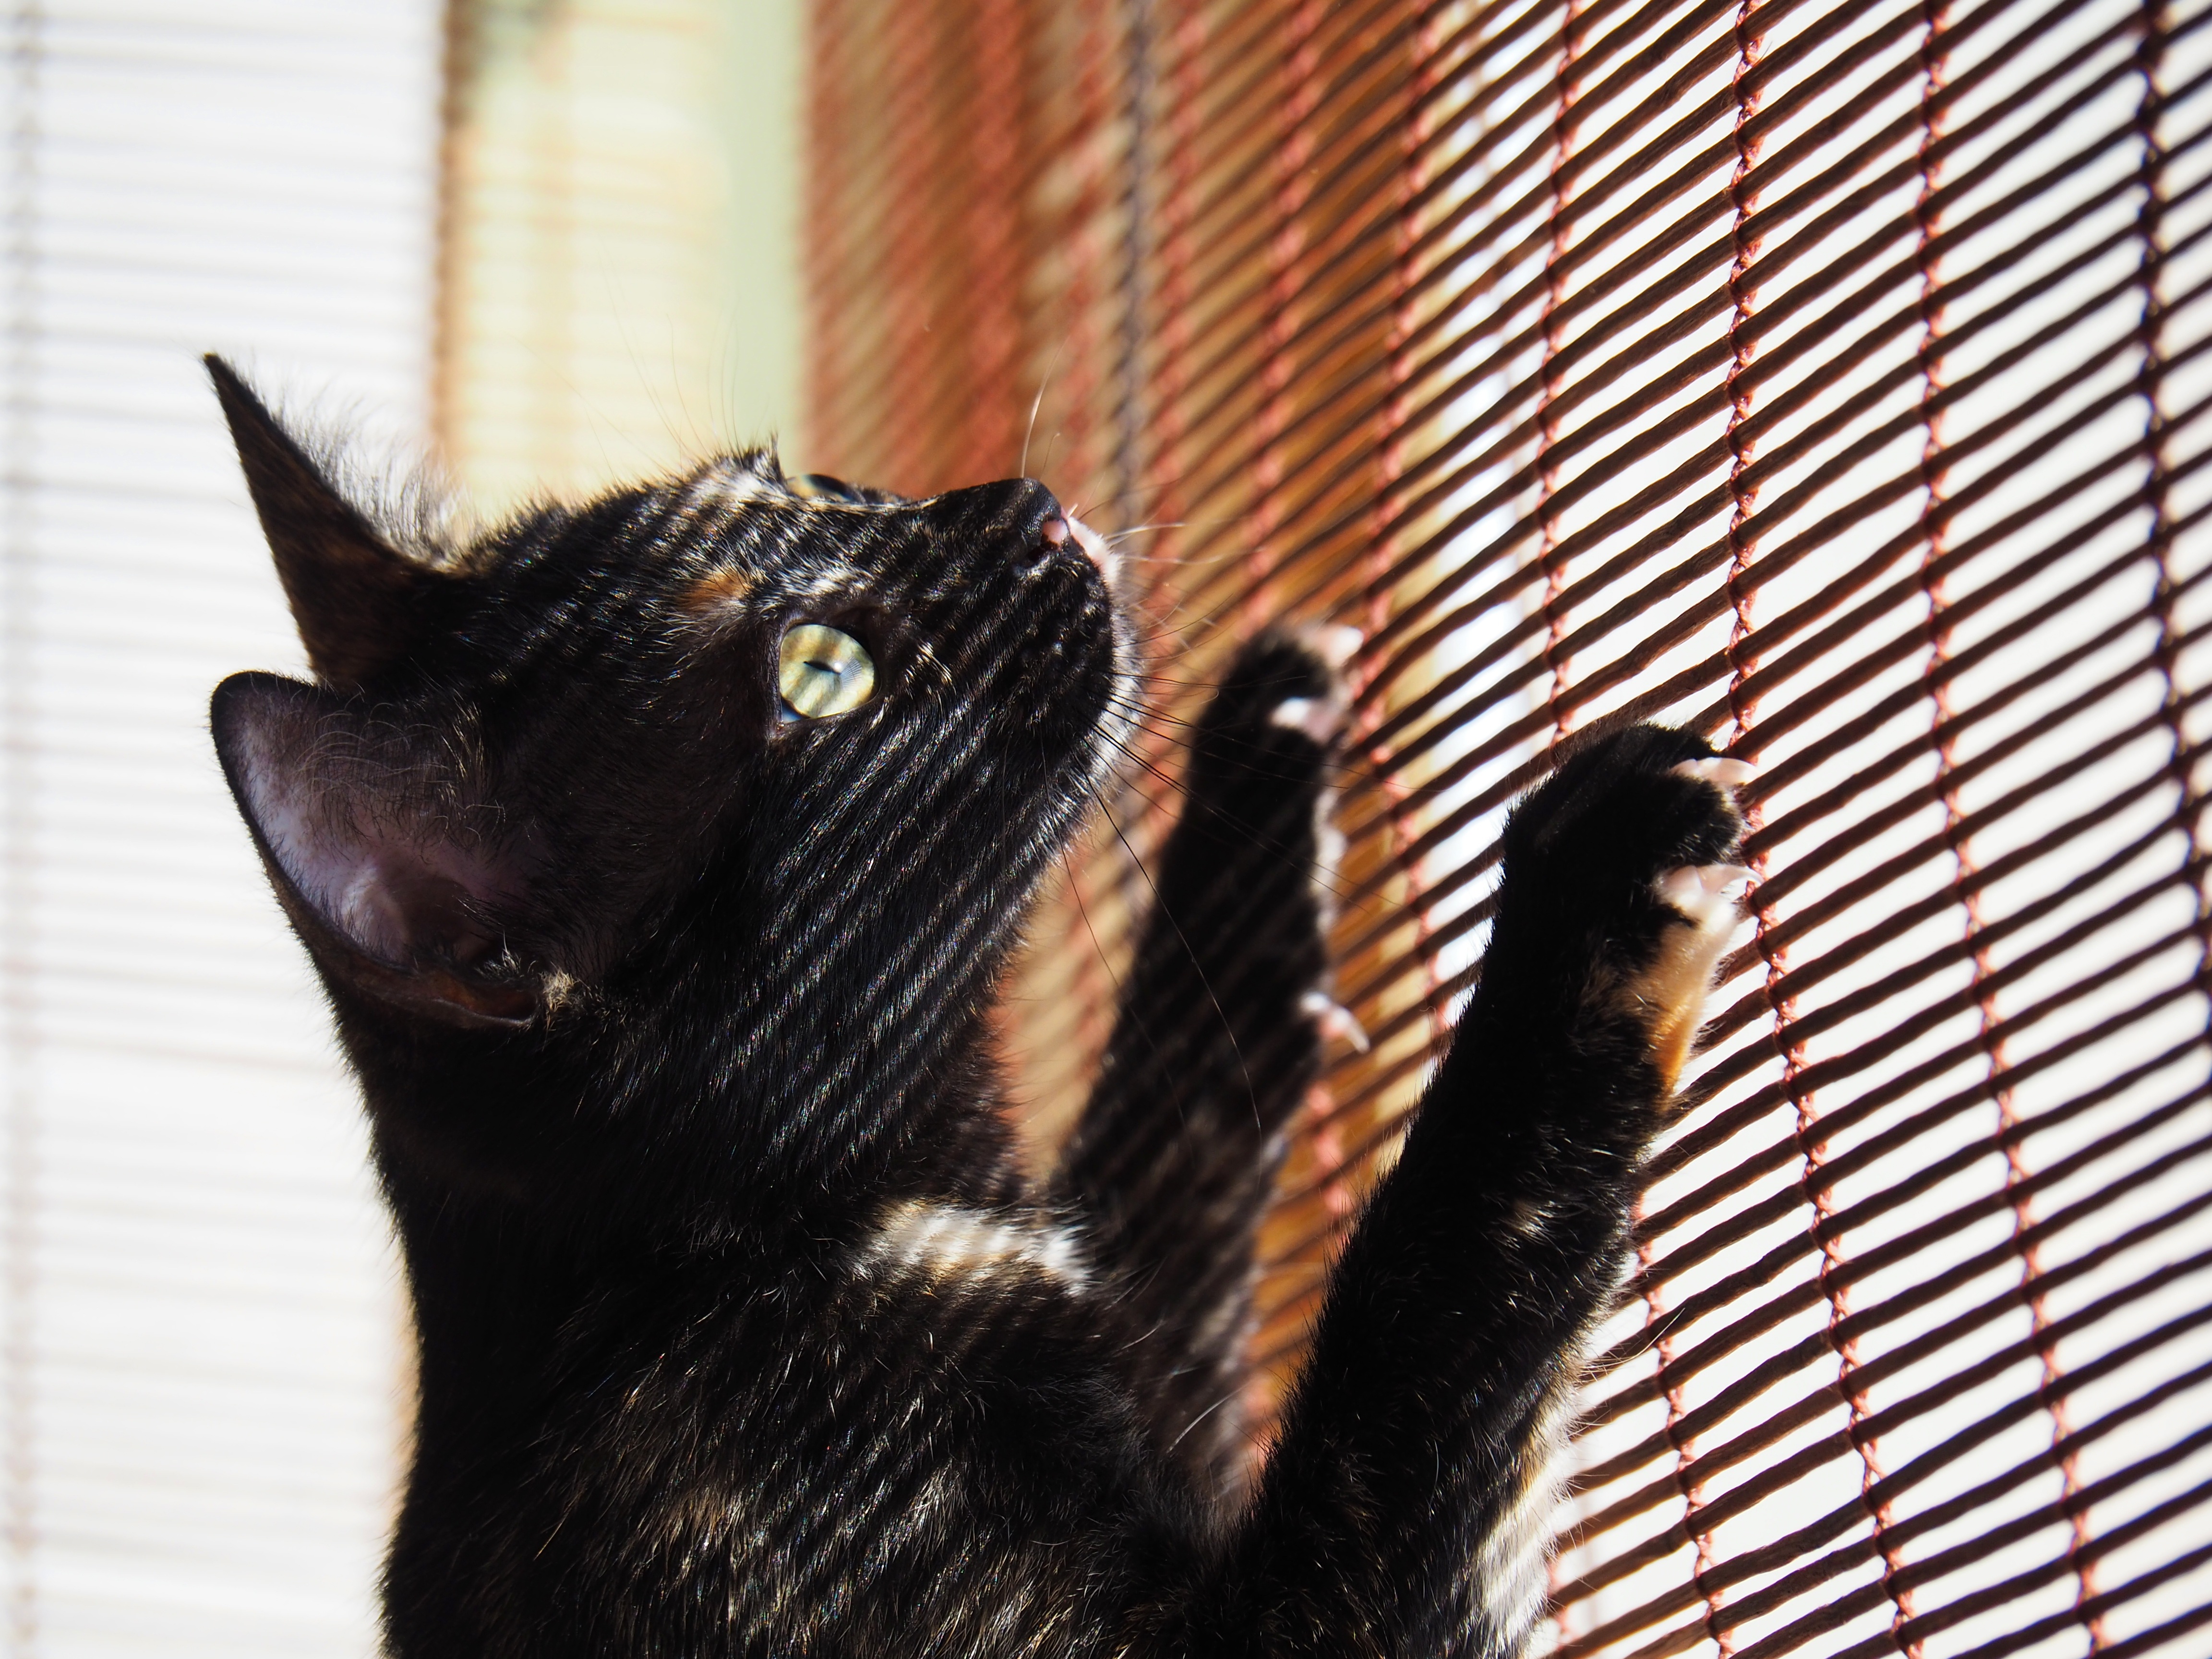
pet, kitten, cat, mammal, black, whiskers, look, vertebrate, animal shelter, small to medium sized cats, cat like mammal